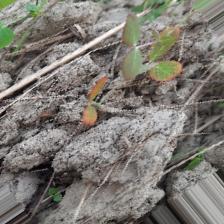
Label: Lentil Rust